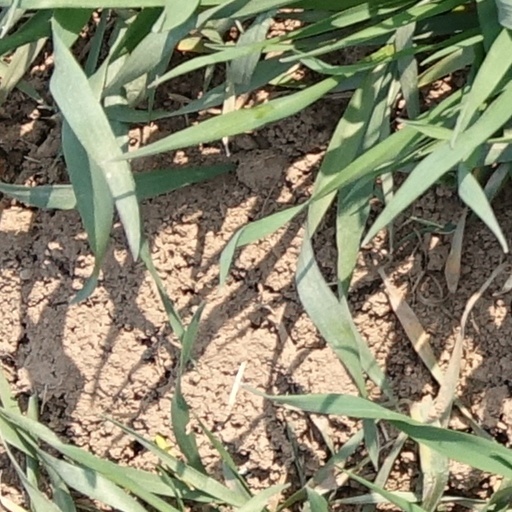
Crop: wheat